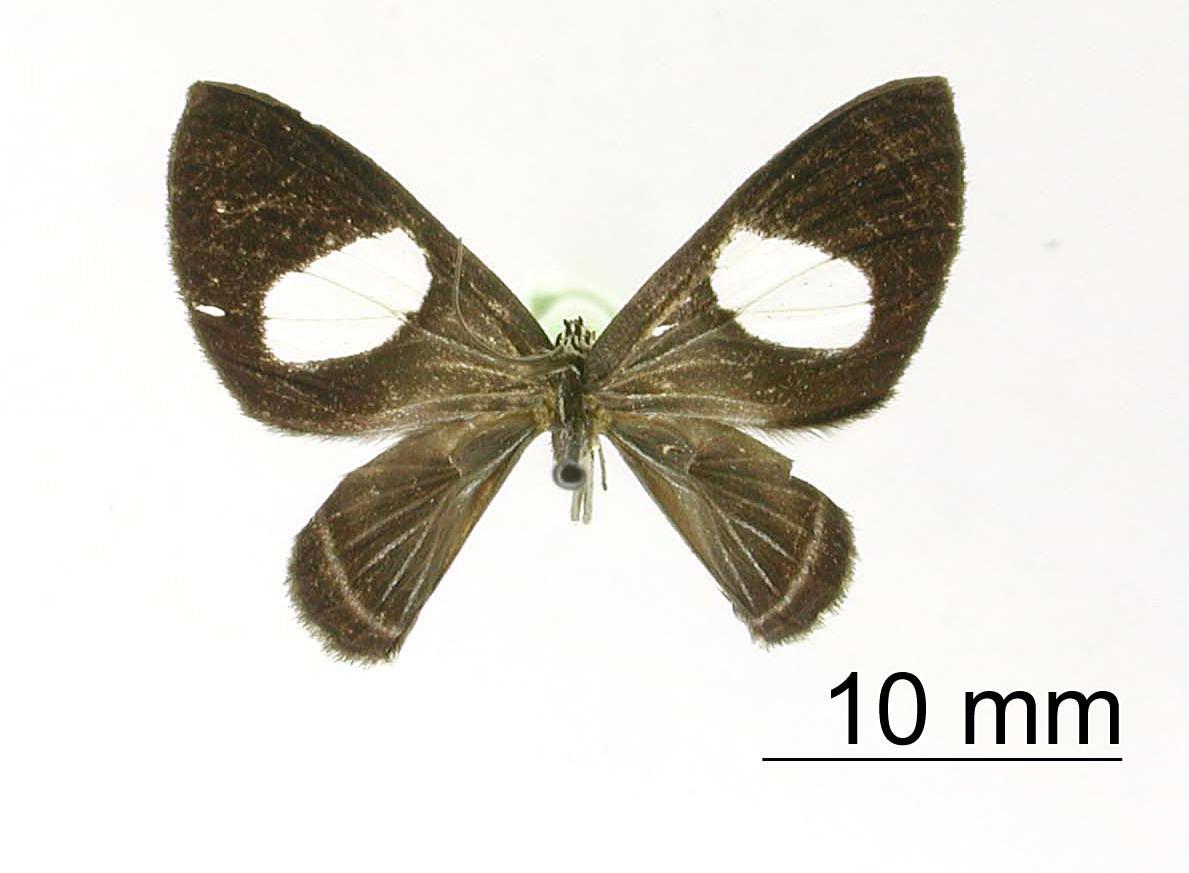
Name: Erateina nigrofimbriata
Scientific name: Erateina nigrofimbriata Thierry-Mieg, 1907
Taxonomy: Animalia, Arthropoda, Insecta, Lepidoptera, Geometridae, Ennominae
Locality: Yungas de la Paz, Bolivia, Bolivia